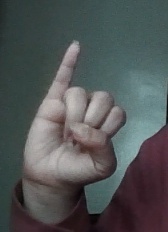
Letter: meem